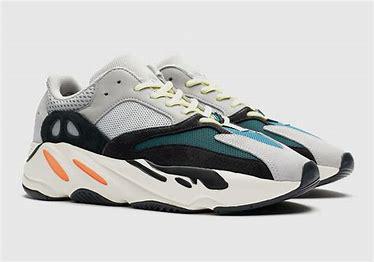
Brand: Adidas
Model: Yeezy Boost 700